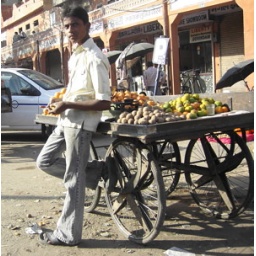
a boy selling fruit on the street in jaipur